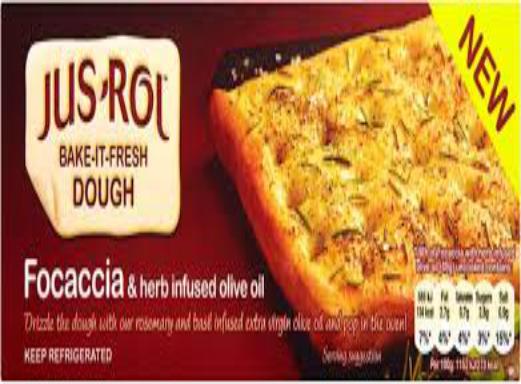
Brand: Jus-Rol
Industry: Food